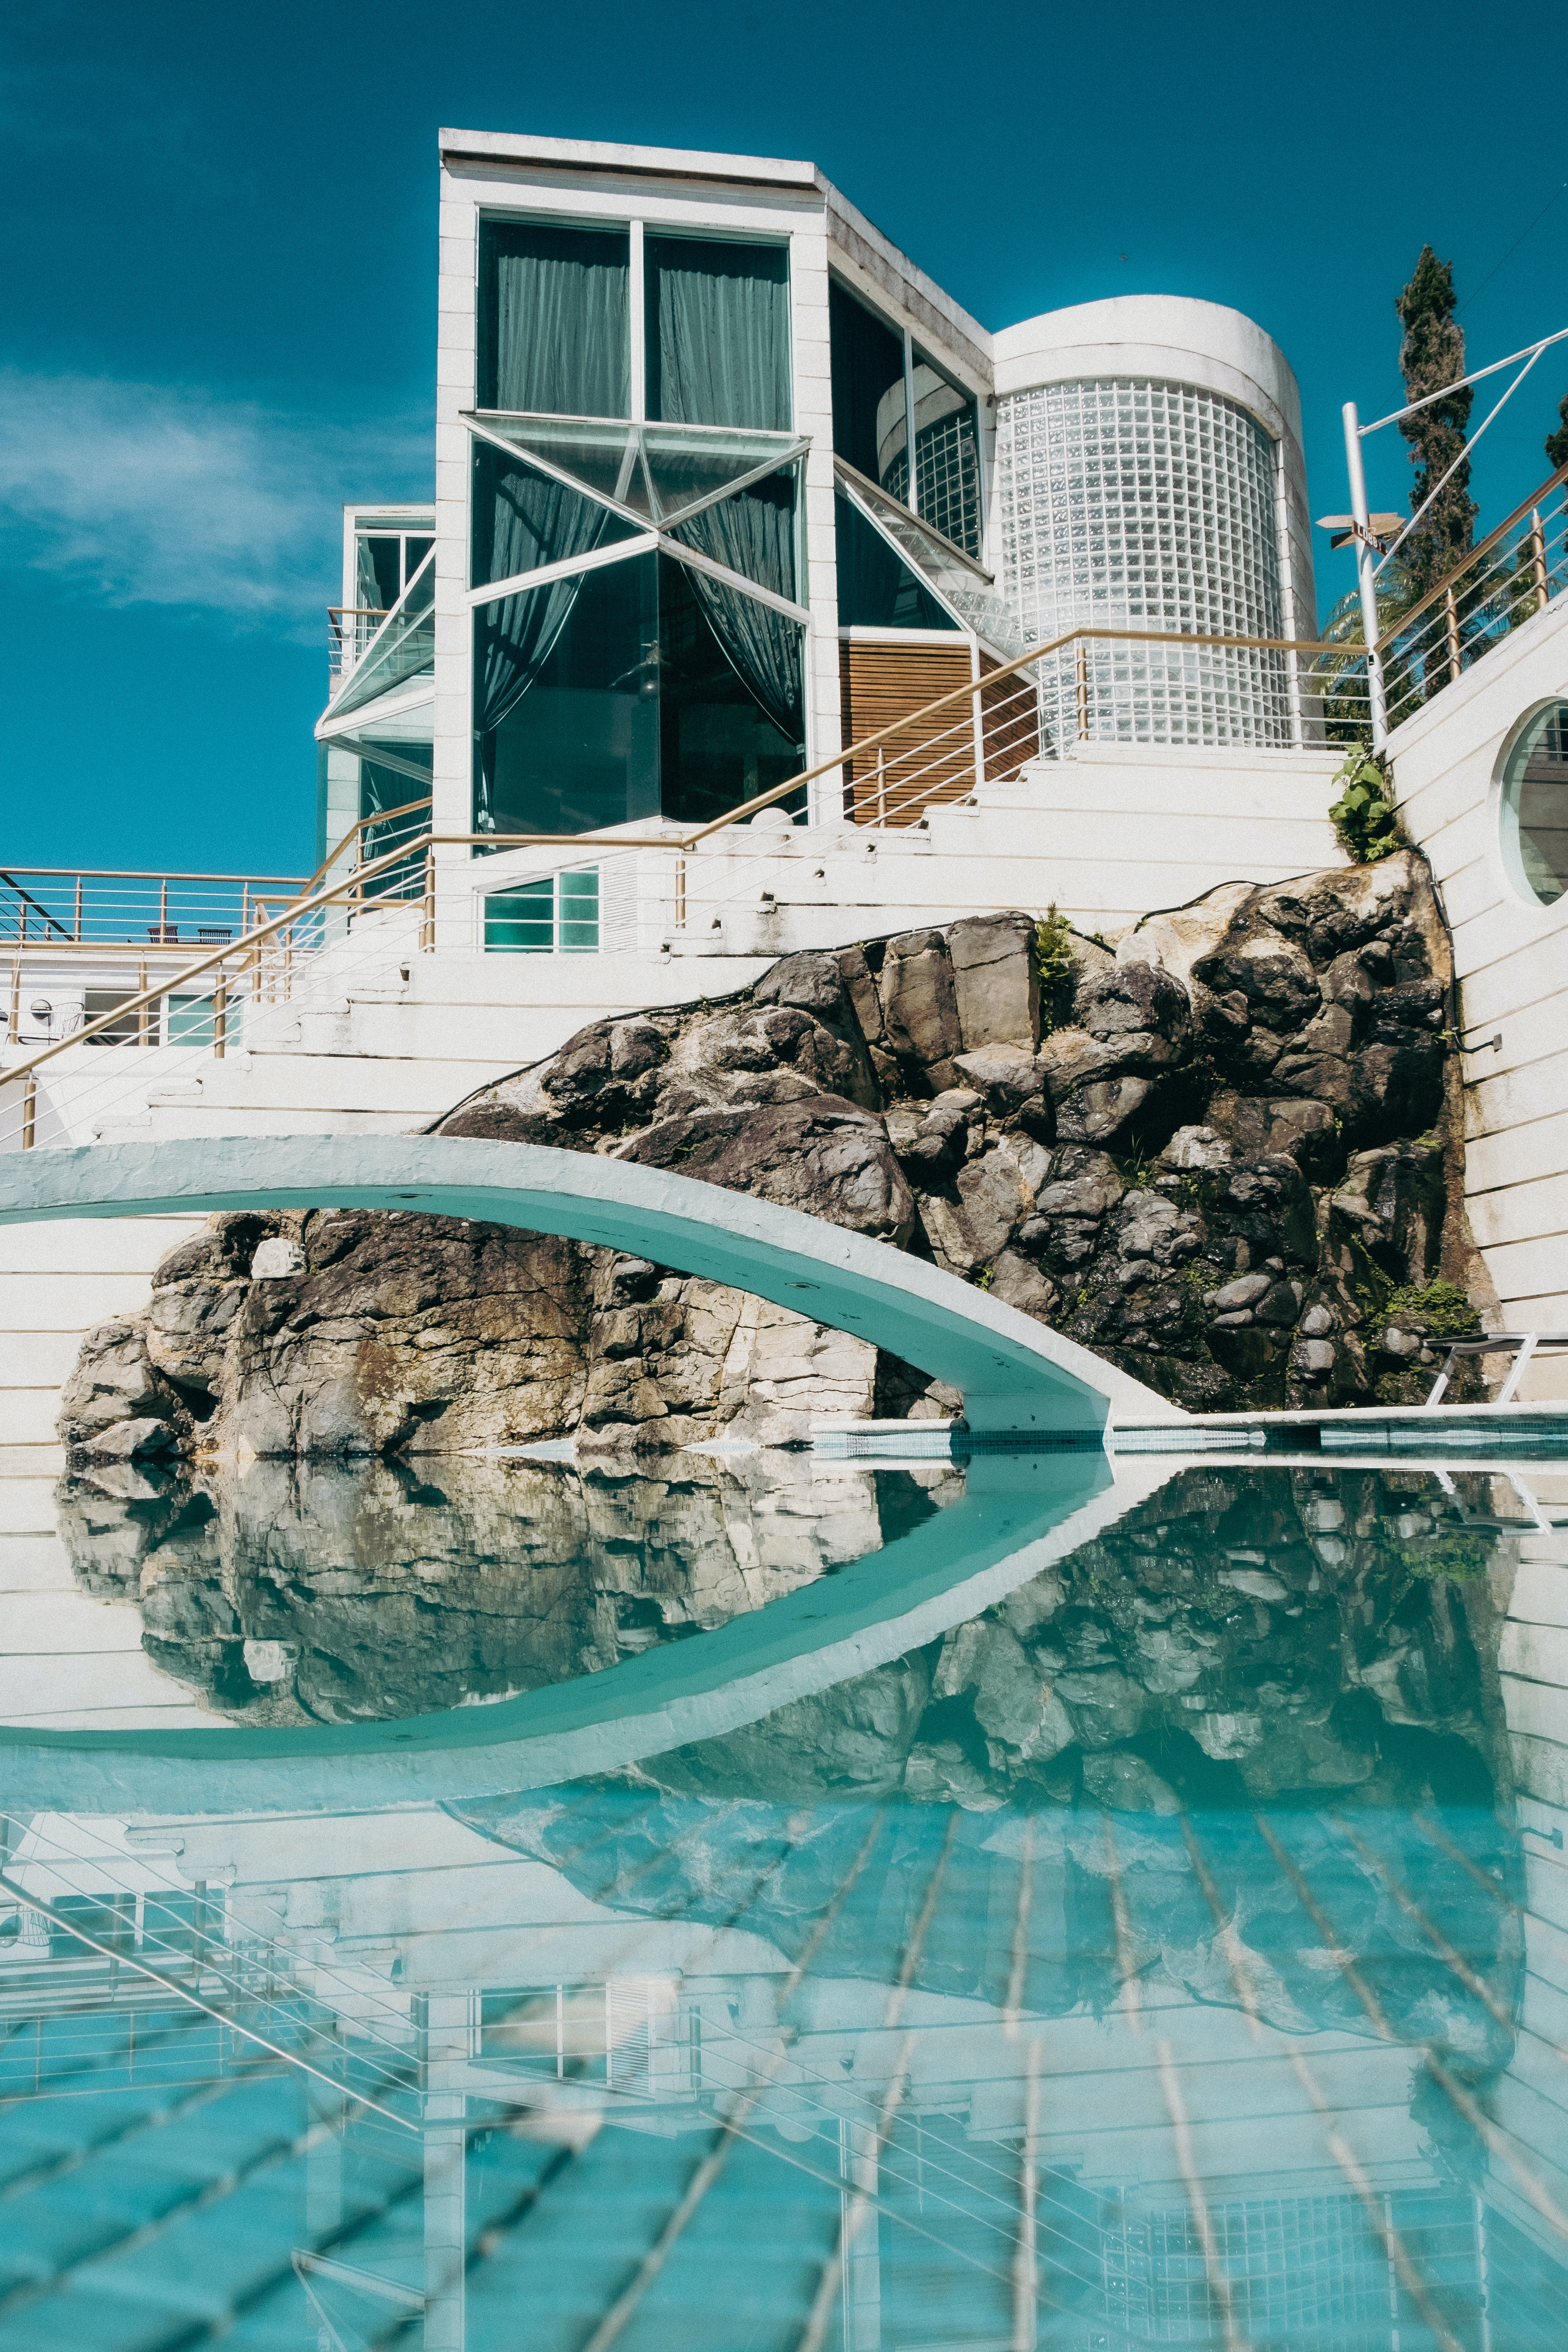
natural, sky, water resources, water, world, blue, azure, urban design, aqua, art, landmark, stairs, landscape, city, urban area, swimming pool, bridge, symmetry, reflection, leisure, condominium, nonbuilding structure, tower, facade, stock photography, mixed use, tower block, rock, road, recreation, reservoir, apartment, winter, transport, fixed link, illustration, tourism